Olivia Harrison

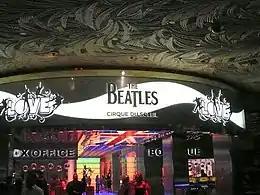
Love Theatre, at the Mirage hotel in Las Vegas. Cirque du Soleil's "Love" is among the projects overseen by Harrison in her role as co-controller of the Beatles' commercial rights.

Harrison spent a period in seclusion while mourning his loss. In 2004, she alleged that Gilbert Lederman, a doctor at Staten Island University Hospital, where George received experimental radiation therapy before travelling to Los Angeles, had acted inappropriately by forcing him to listen to the doctor's young son playing guitar and, while in pain and lacking his mental faculties, autograph the boy's guitar. The suit, which also addressed Lederman's discussion of the former Beatle's condition with the media, was settled out of court with a stipulation that the guitar be destroyed.